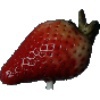
Label: Strawberry 1